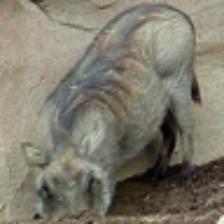
Label: NonHuman